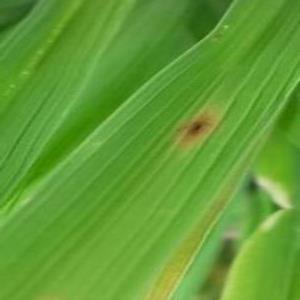
Disease: Brownspot